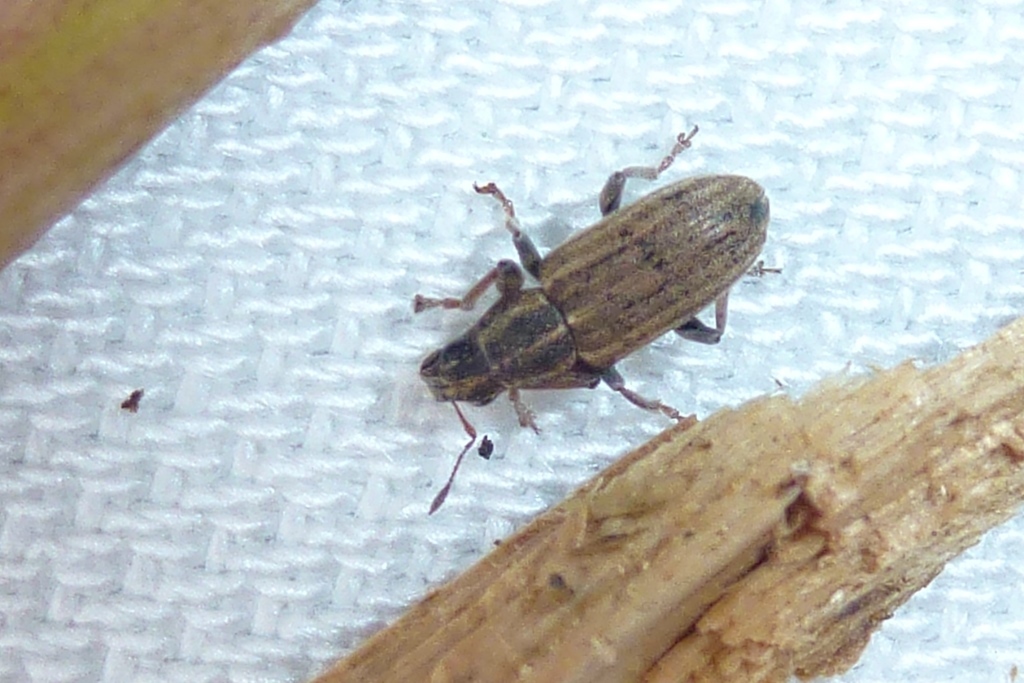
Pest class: pea_leaf_weevil